Beijing

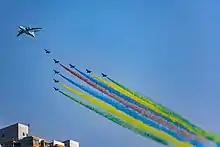
KJ-2000 and J-10s started the flypast formation for the 70th anniversary of the People's Republic of China.

Beijing is an important transport hub in North China with six ring roads, 1167 km (725 miles) of expressways, 15 National Highways, nine conventional railways, and six high-speed railways converging on the city.